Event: Nepal Earthquake
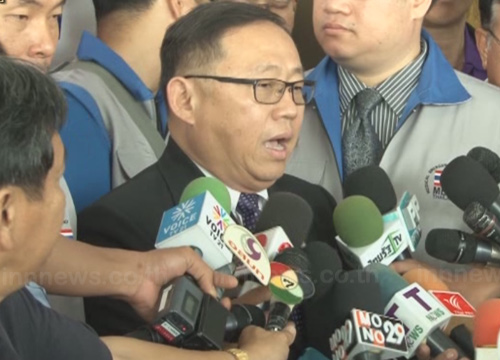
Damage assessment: no_damage